Haren Airport

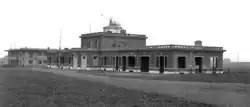
The airport terminal in 1929

Haren Airport or Evere Airfield is a former military airfield and civil airport in Brussels, Belgium. Located in Brussels' city section of Haren and adjacent municipality of Evere, it was established by the German Empire in 1914 and lasted until the early 1950s when it was closed. Meanwhile it had been replaced by nearby Melsbroek airfield that Nazi Germany had established in World War II, which developed into the current Brussels Airport. The former grounds of Haren-Evere airfield were redeveloped as part of the expanding Brussels urban area; some buildings remain in use as facilities of the Belgian military. Since 2017, NATO headquarters are located at Haren (Brussels) on part of the former airport grounds.